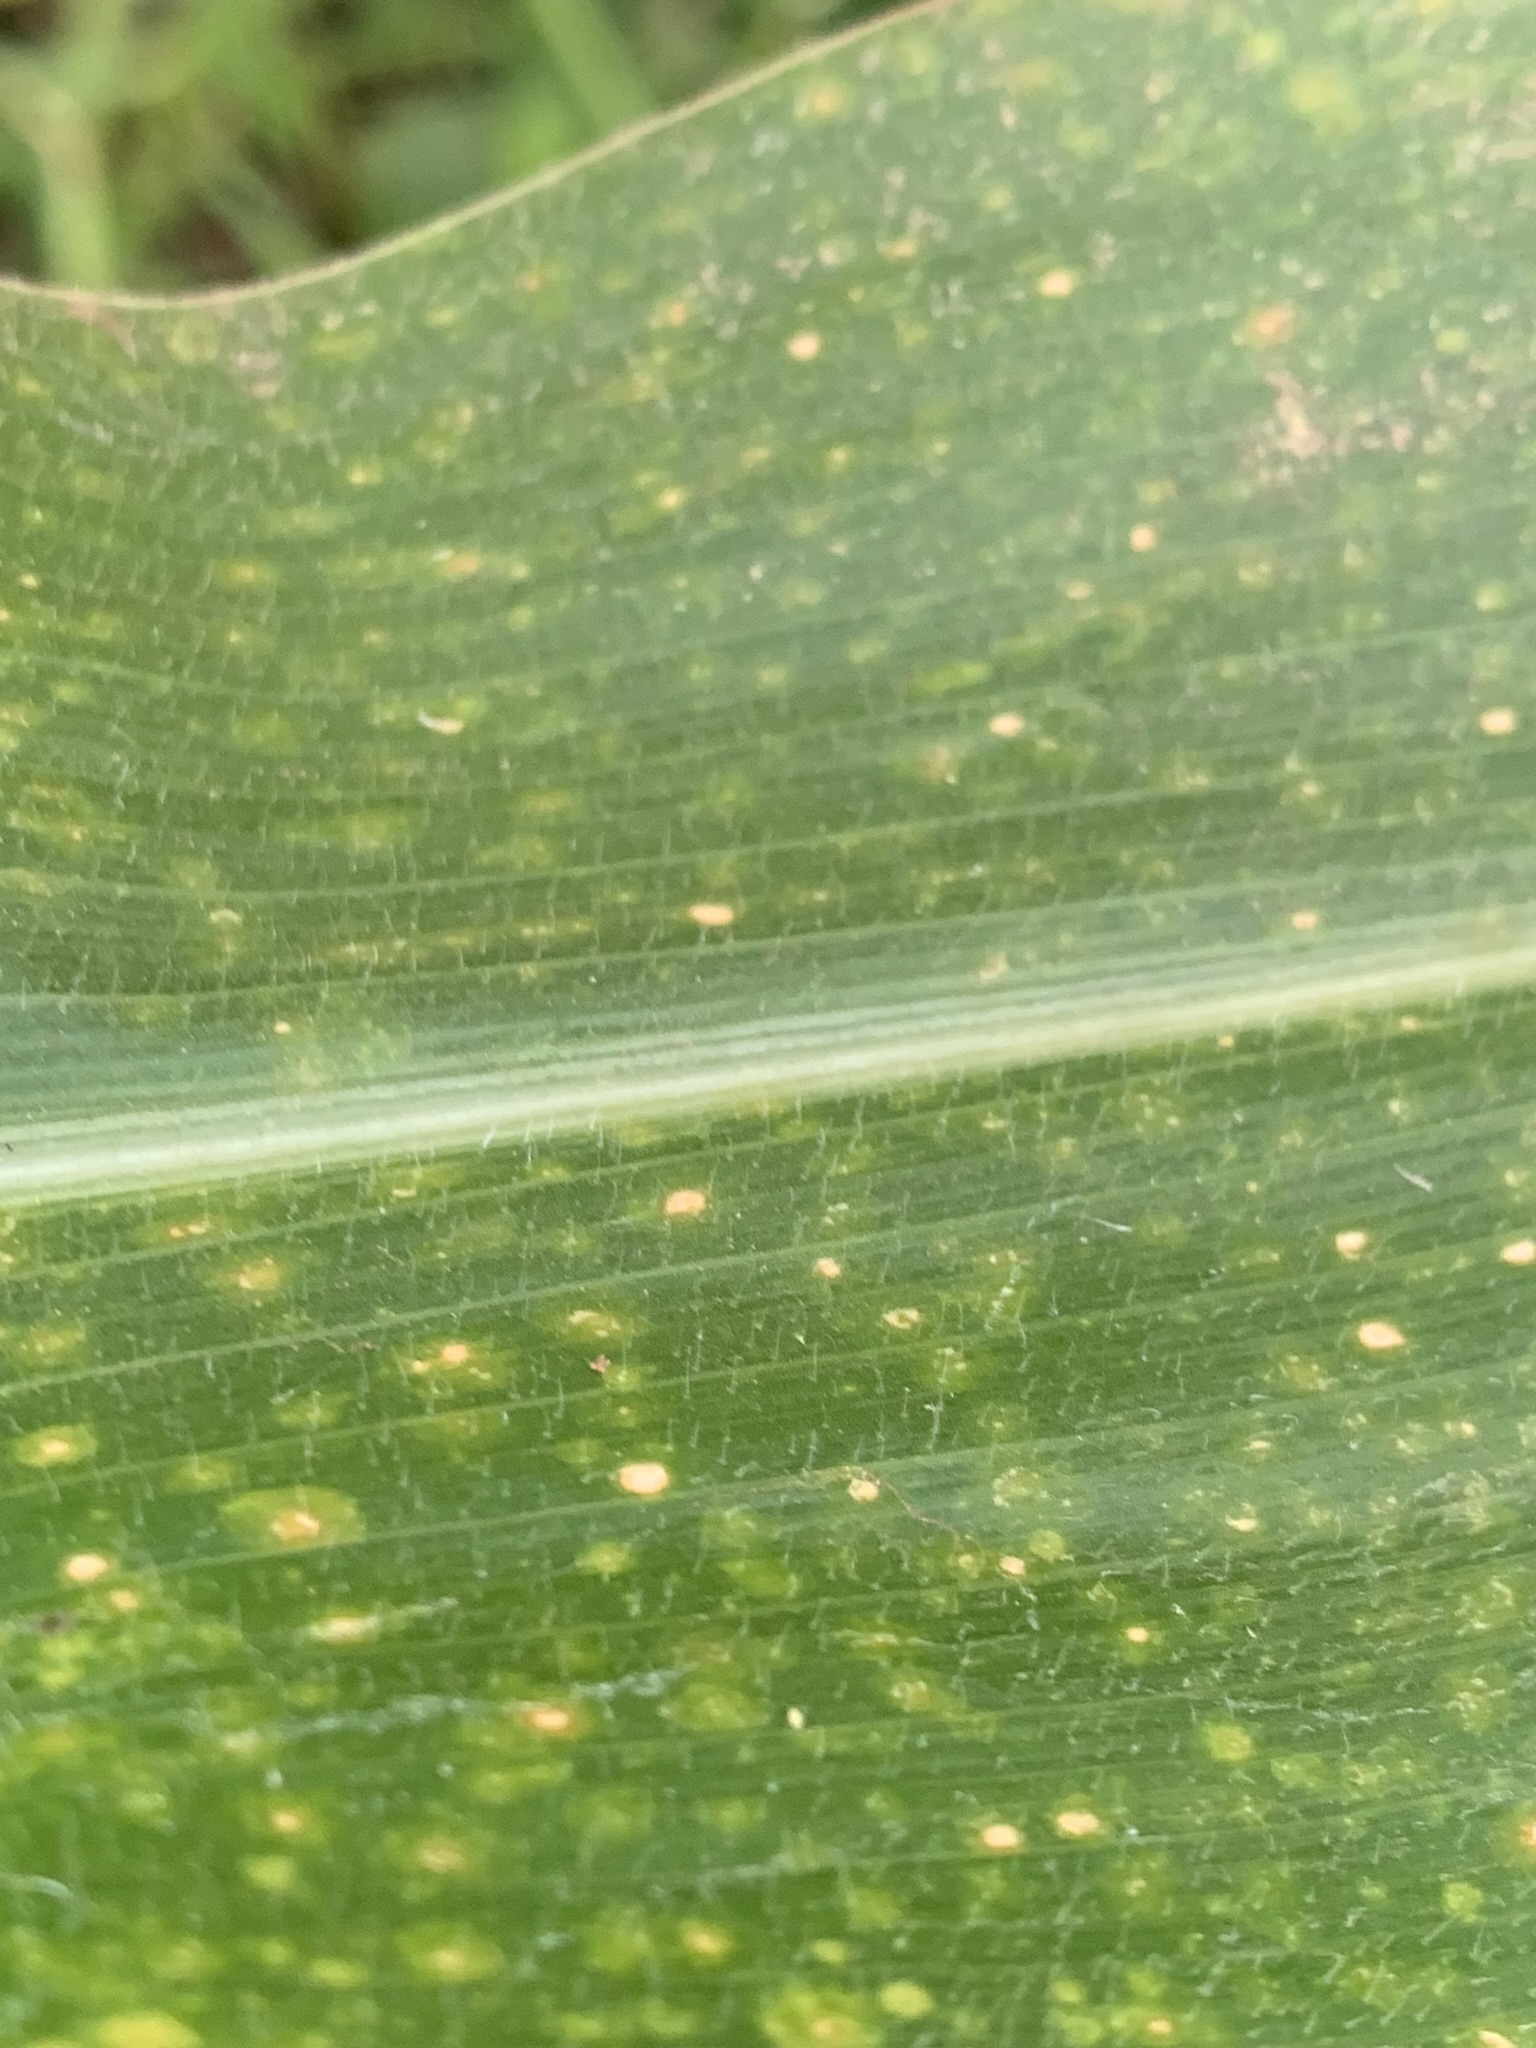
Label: MLN